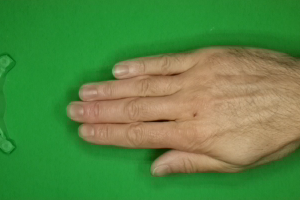
Label: paper